Mondo (film)

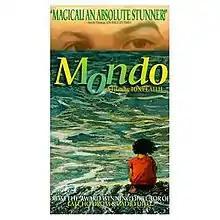

Mondo is a 1995 French drama film written and directed by Tony Gatlif based upon the short story by J. M. G. Le Clézio. The film debuted at the Unifrance French Film Festival in Japan 1995, and premiered in France April 17, 1996.